John Sheldon (Wisconsin politician)

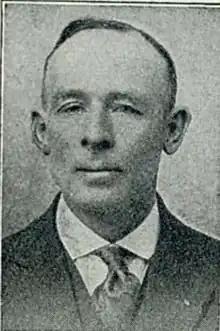

John Pitts Sheldon (June 13, 1865July 25, 1933) was an American politician, farmer, and farm implement dealer. He was a member of the Wisconsin State Assembly, serving one term and representing Lafayette County, Wisconsin.